Liantang station (Shenzhen Metro)

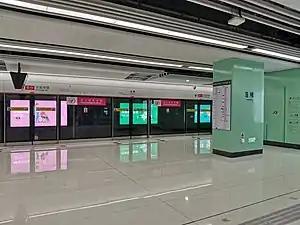
Platform

Liantang station is a metro station on Line 2 and Line 8 of the Shenzhen Metro. It opened on 28 October 2020.